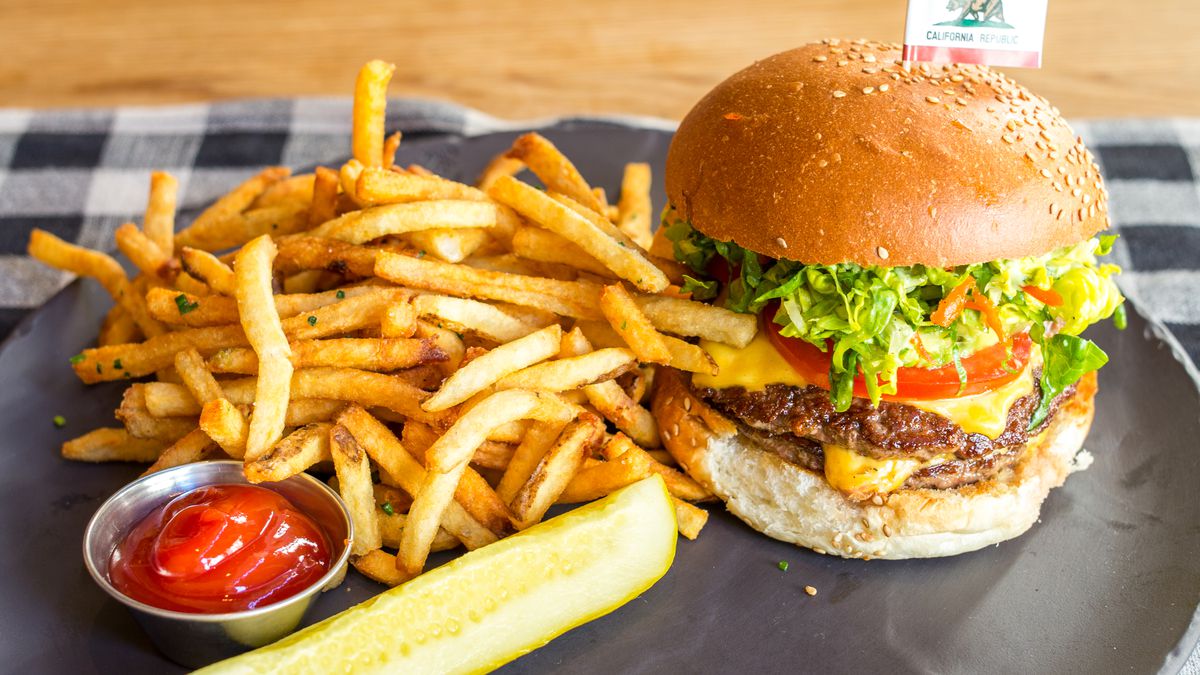
Dish: burger